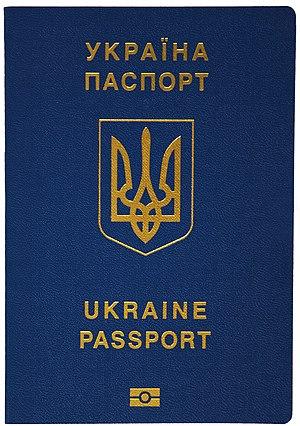
Le passeport ukrainien est un document de voyage international délivré aux ressortissants ukrainiens, et qui peut aussi servir de preuve de la citoyenneté ukrainienne.